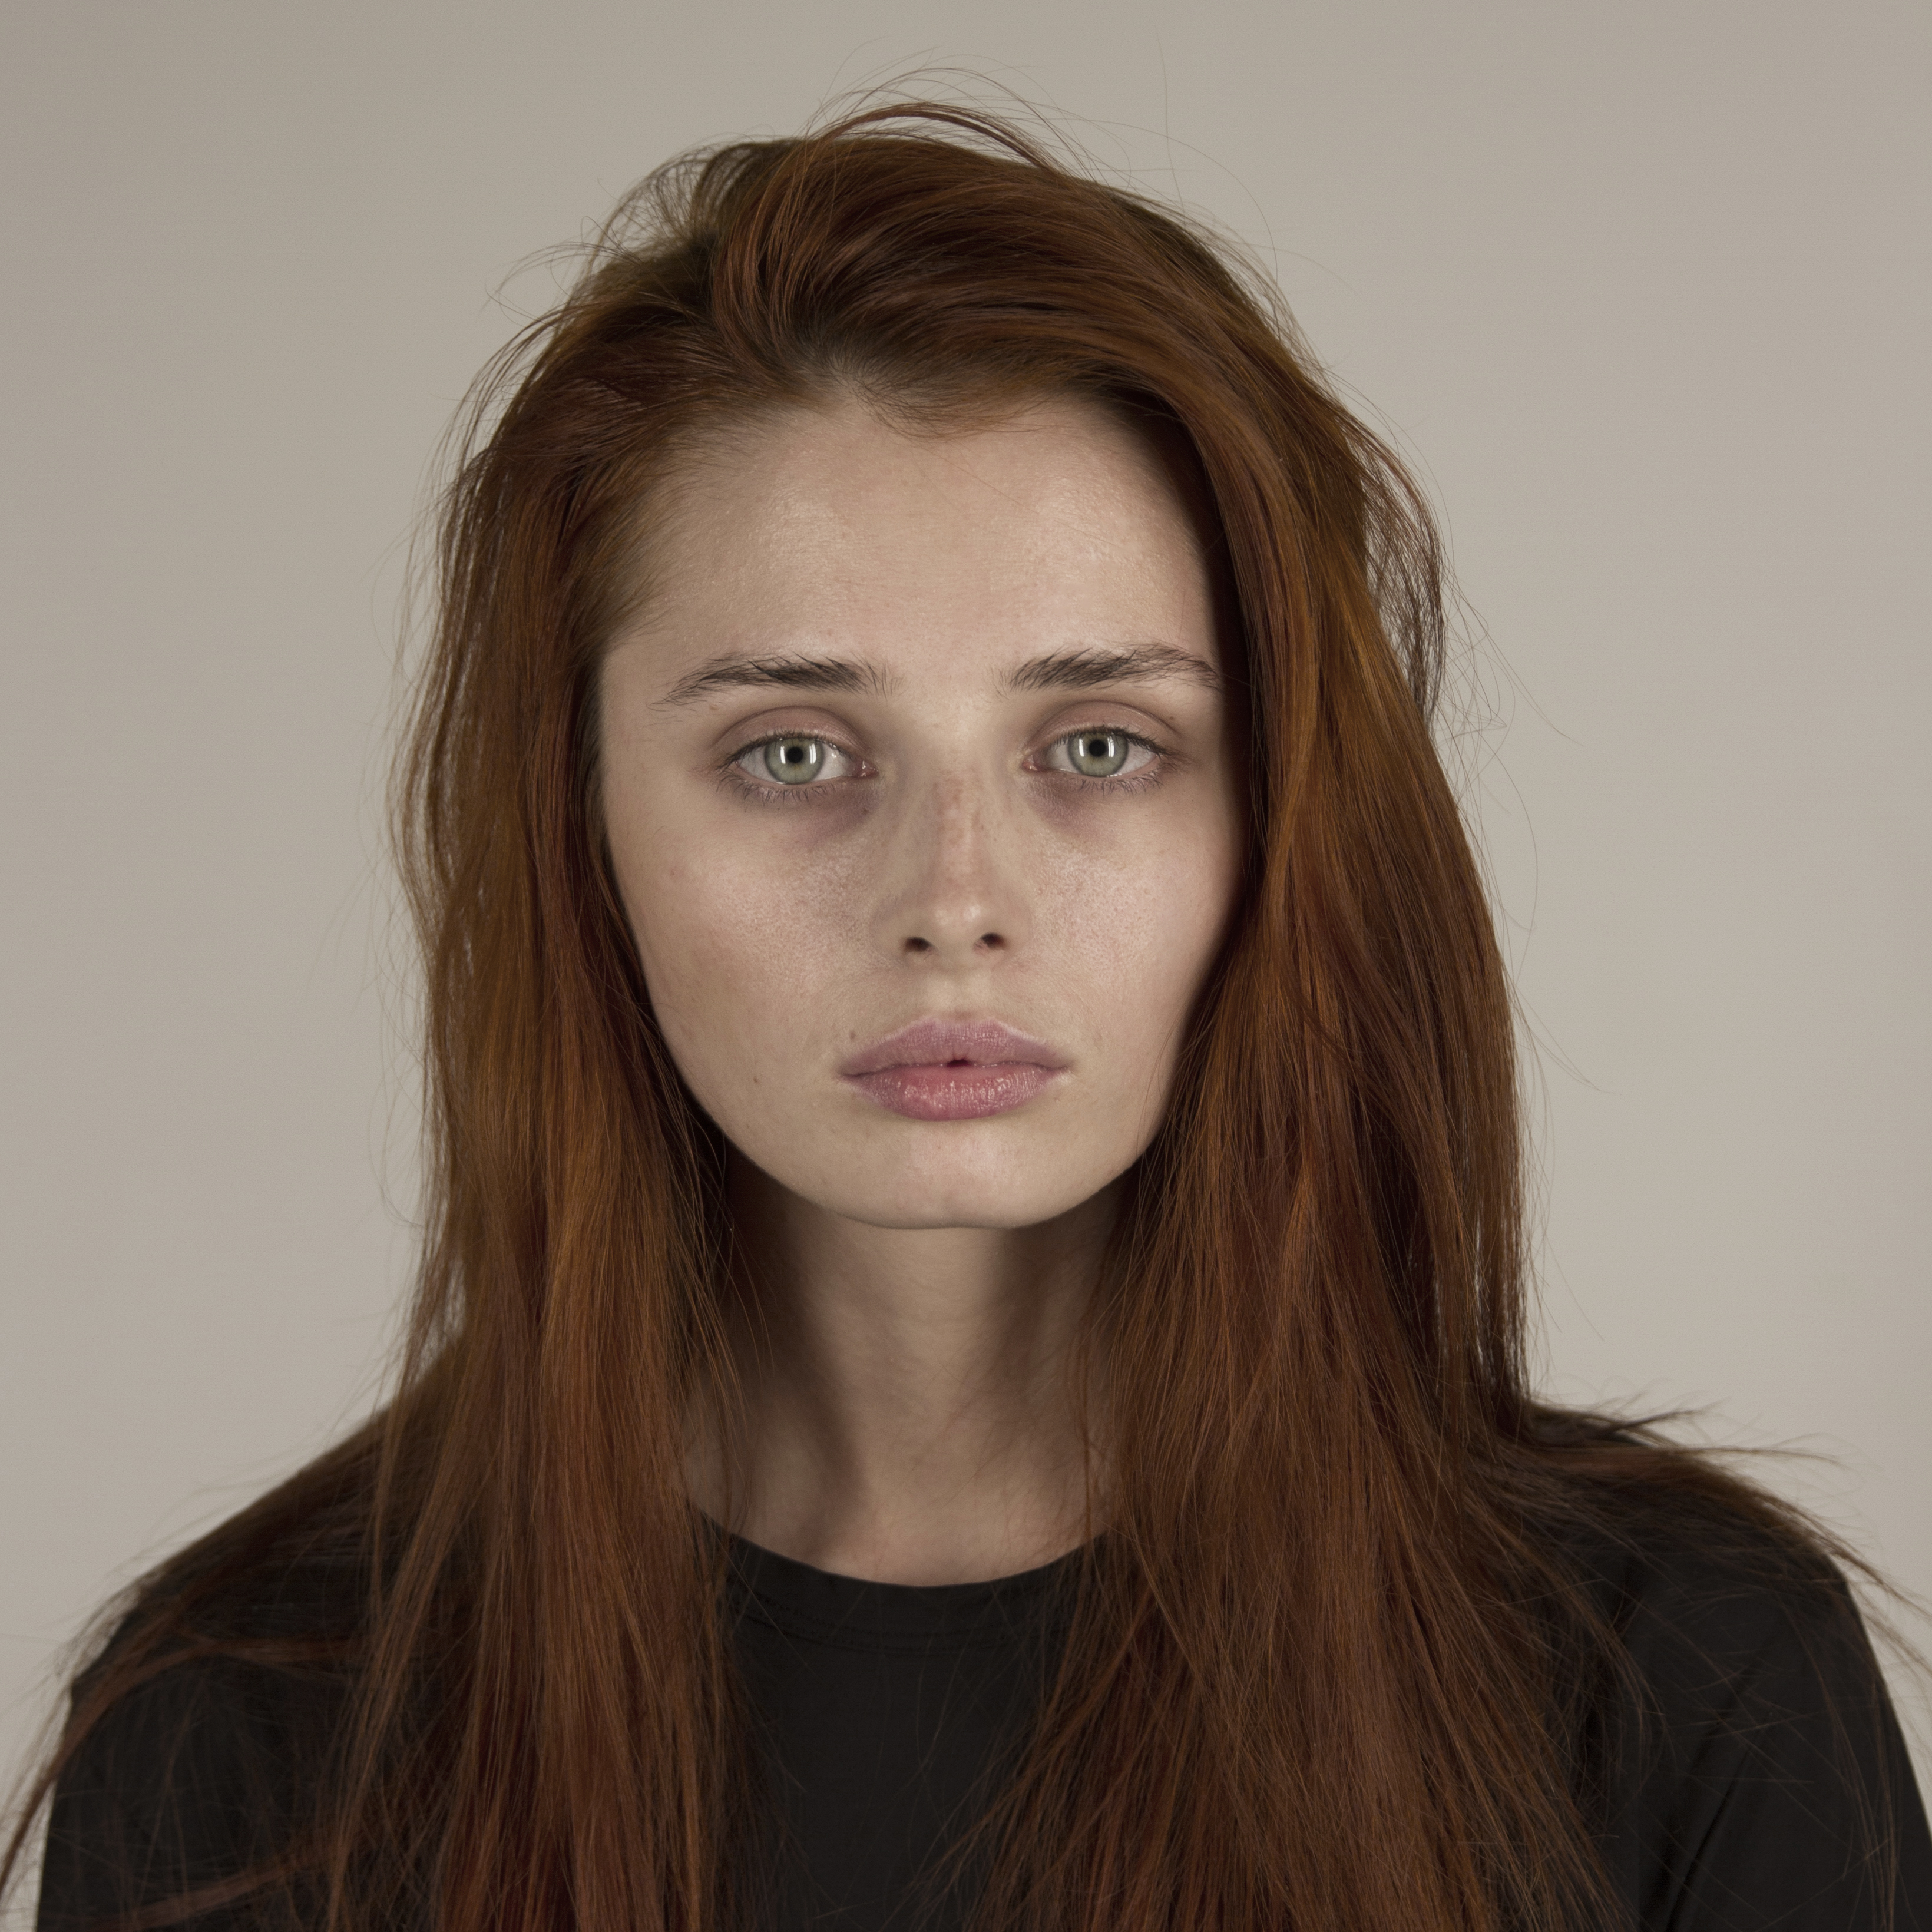
Gender: women